Ethnic cleansing in the Bosnian War

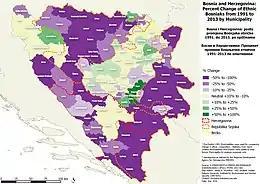
Percentual change of the number of ethnic Bosniaks by Municipality from 1991 to 2013

In September 1994, UNHCR representatives estimated around 80,000 non-Serbs out of 837,000 who initially lived on the Serb-controlled territory of Bosnia and Herzegovina before the war remained there; an estimated removal of 90% of the Bosniak and Croat inhabitants of Serb-coveted territory, almost all of whom were deliberately forced out of their homes. By the end of the war in late 1995, the Bosnian Serb forces had expelled or killed 95% of all non-Serbs living in the territory they annexed. In one municipality, Zvornik, the Bosniak and Croat population dropped from 31,000 in 1991 to less than 1,000 in 1997.